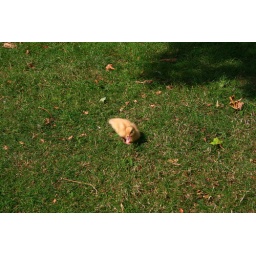
Heartbreak duck beside a busy street in Ely, Cambs